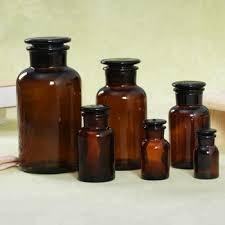
Label: glass